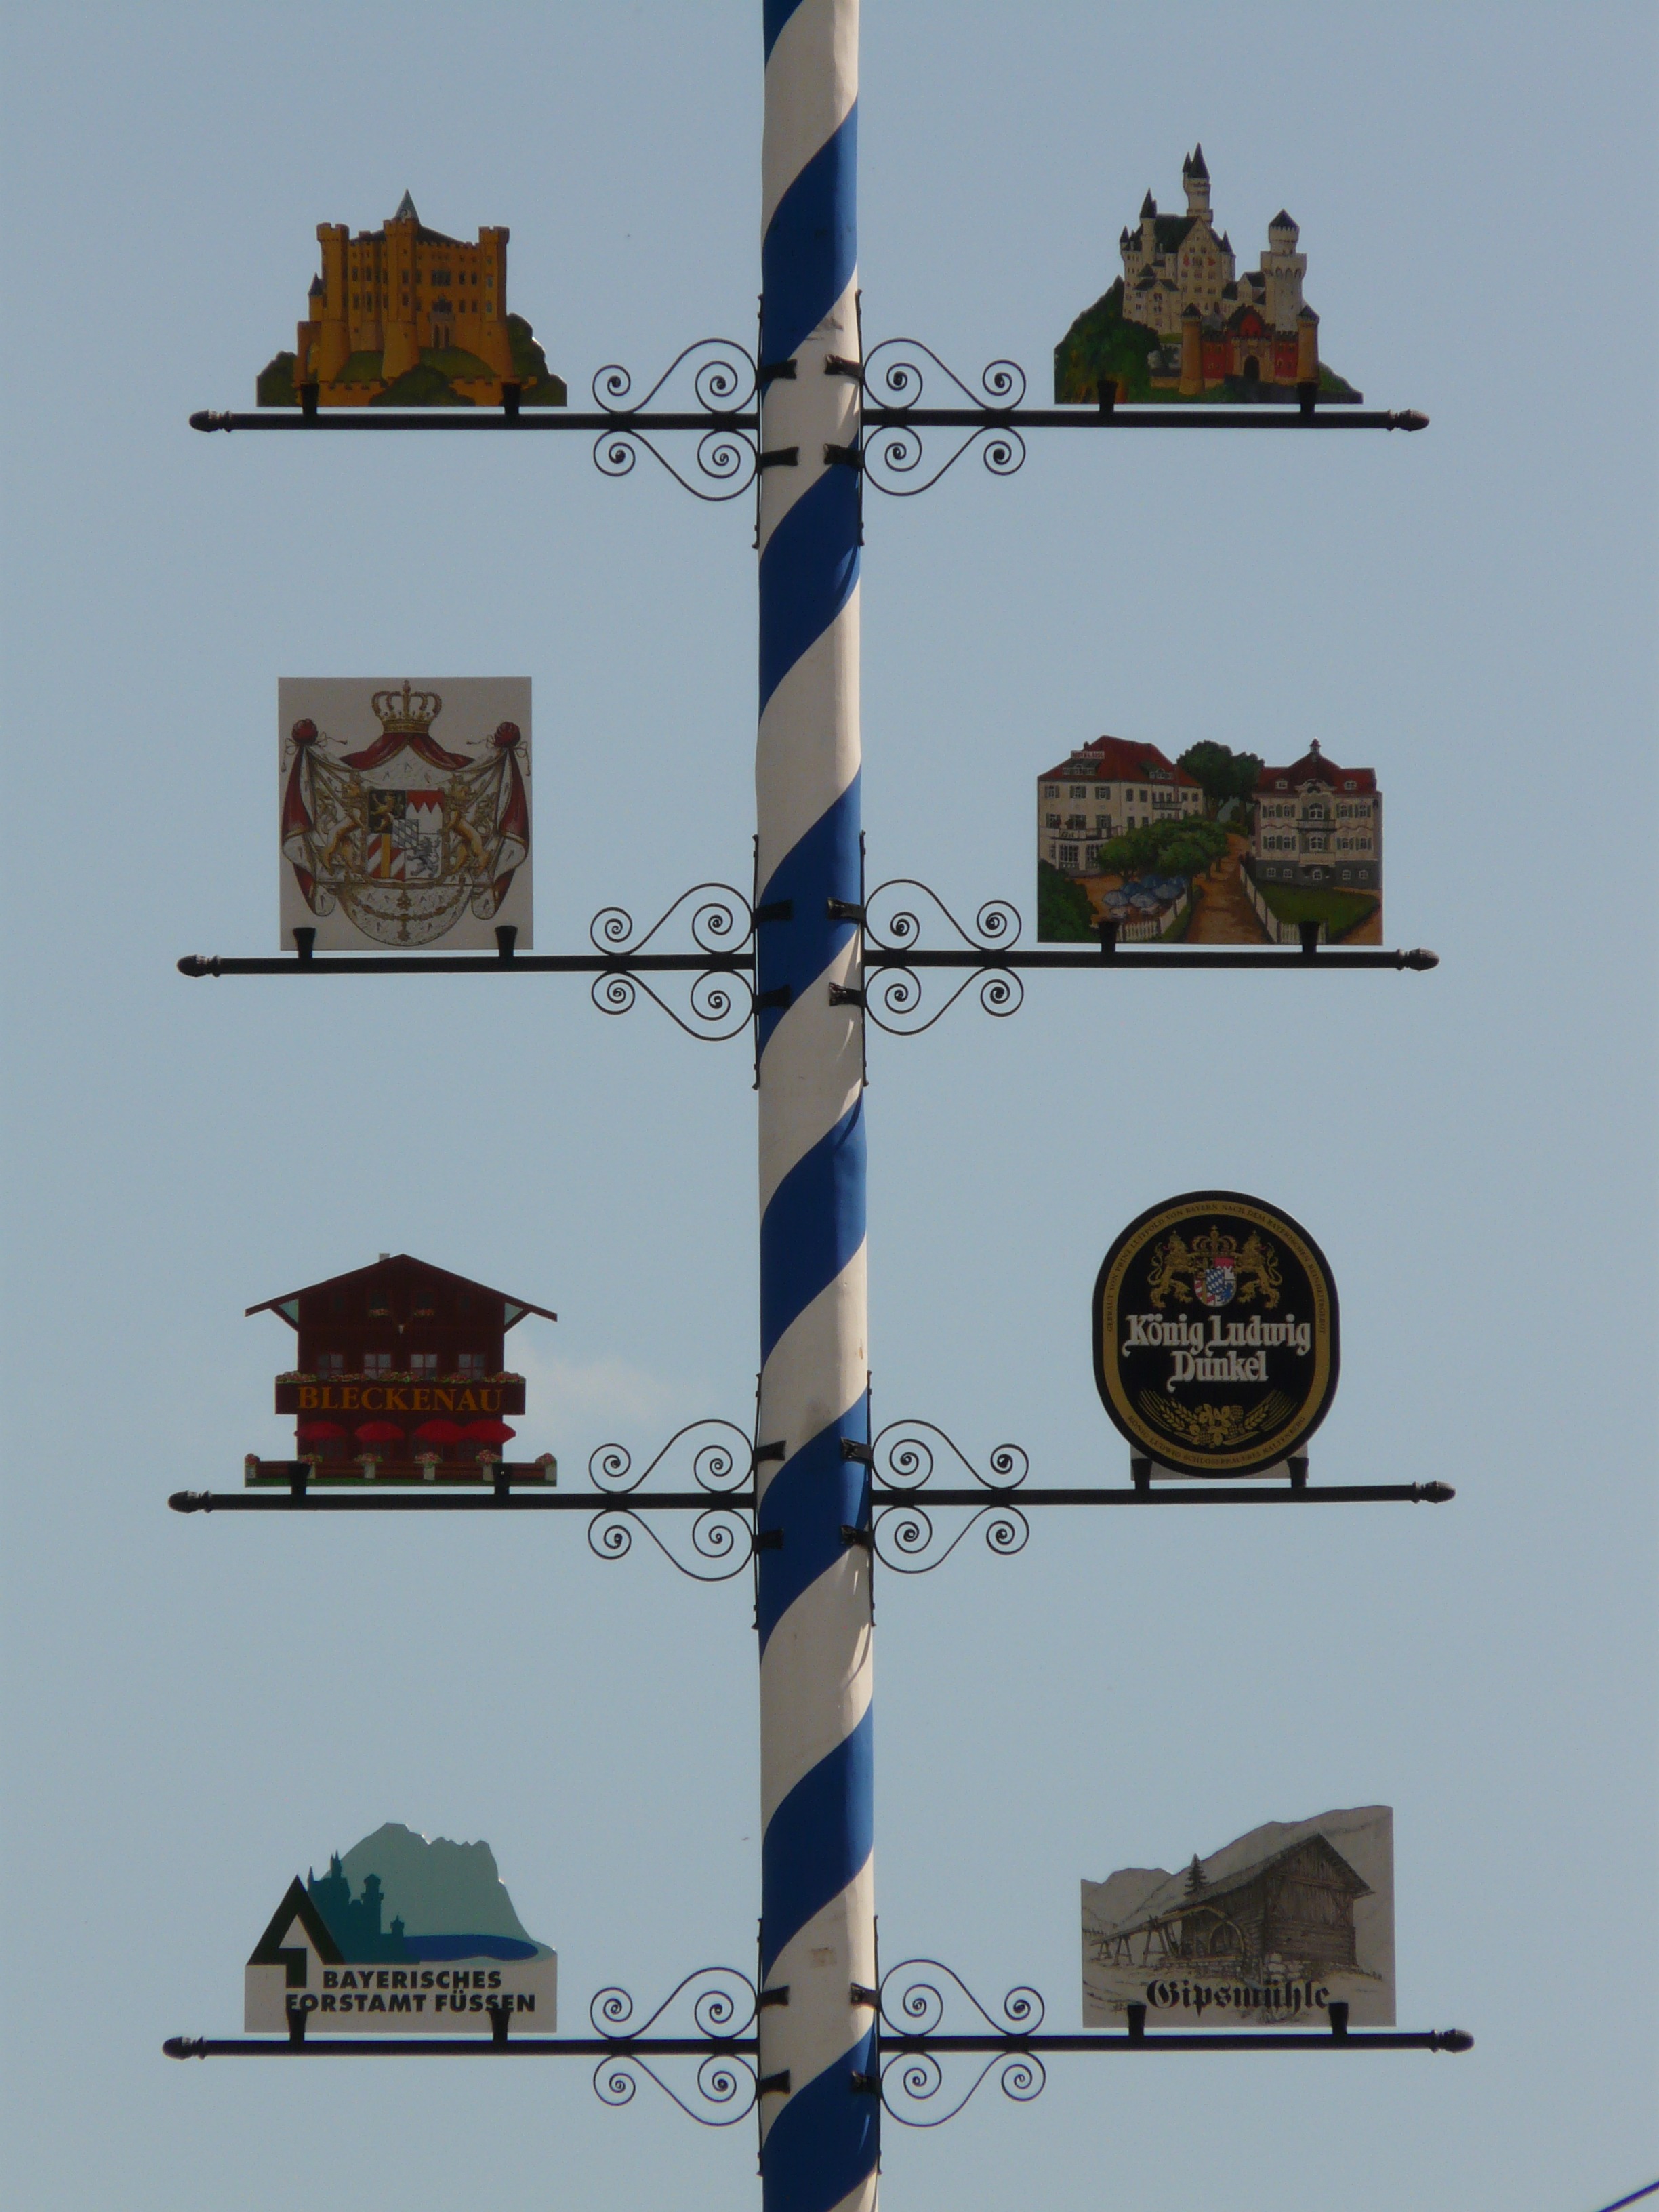
board, tower, emblem, art, festival, shield, bavaria, may, screenshot, maypole, man made object